Enrique Breccia

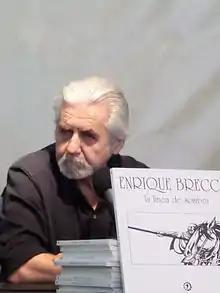
Breccia in 2014

Enrique Breccia (born 1945) is an Argentine comic book artist and writer.